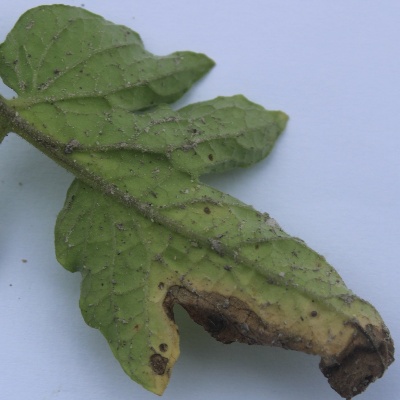
Crop: Tomato
Condition: verticulium wilt